Sky position (RA, Dec in degrees): 37.61, 1.92
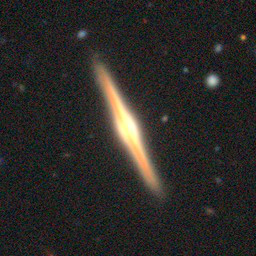
Galaxy morphology: Edge-on Galaxies with Bulge